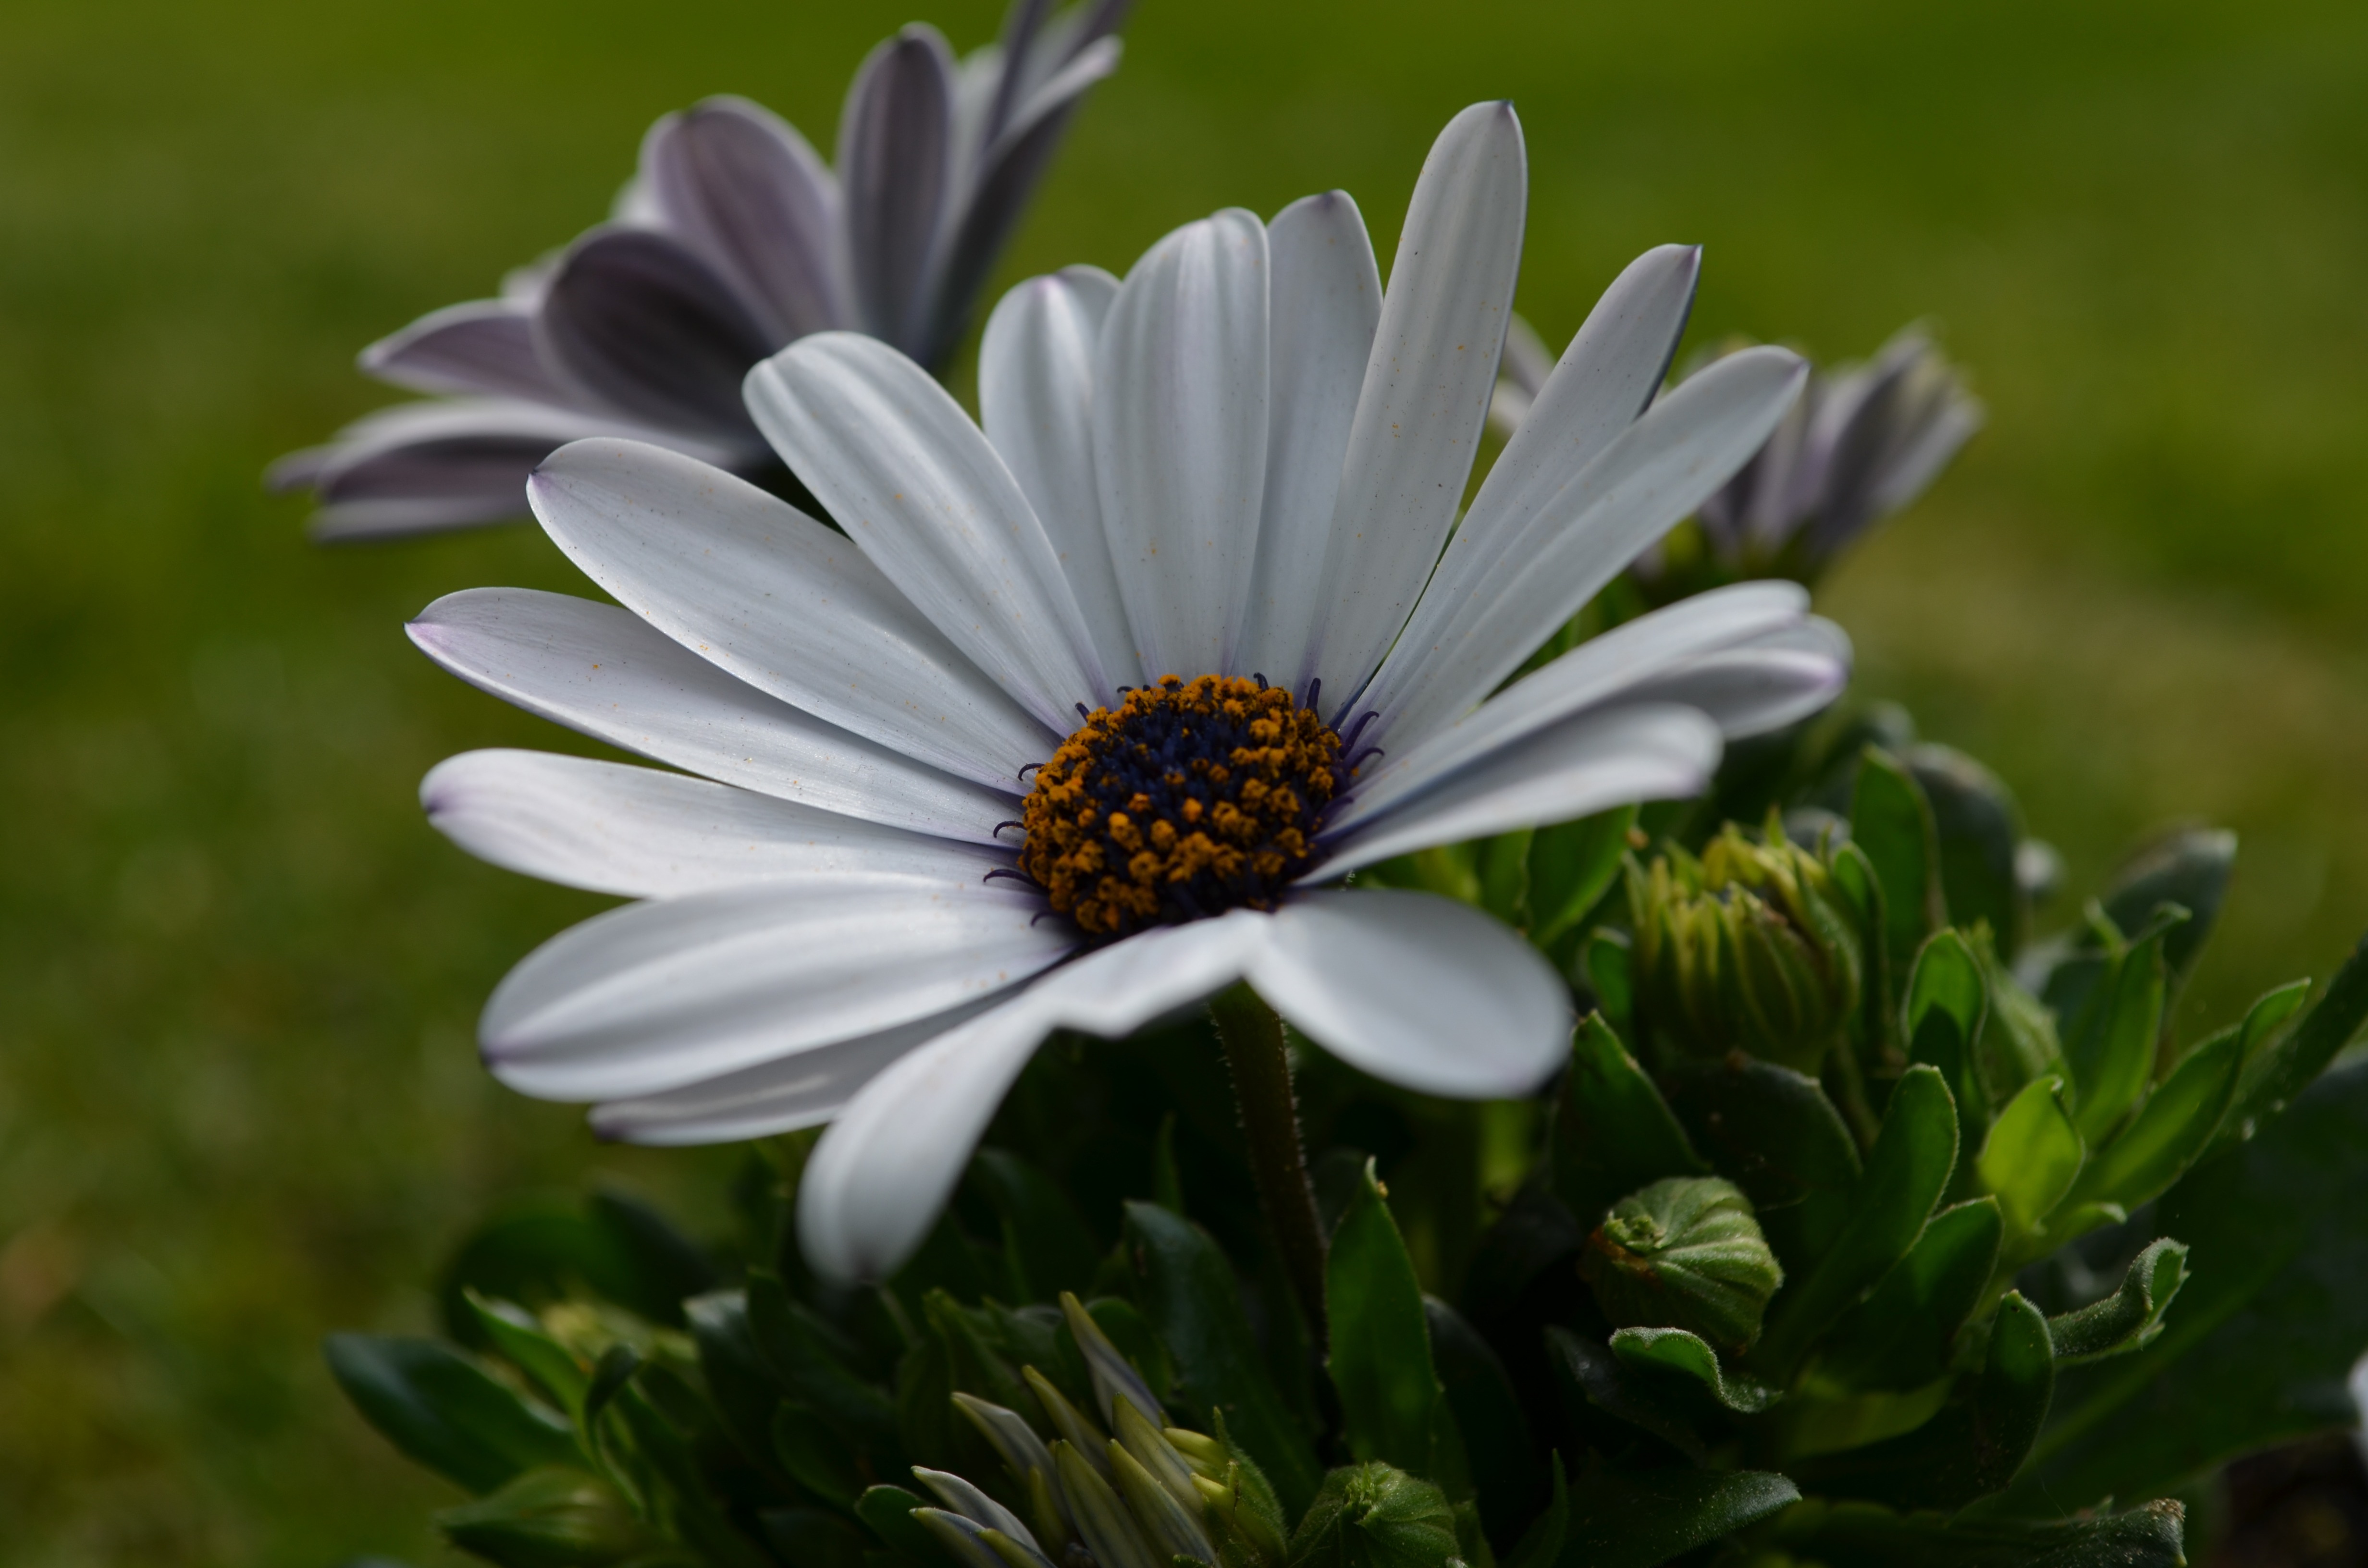
nature, grass, blossom, plant, meadow, flower, petal, bloom, daisy, green, botany, flora, wildflower, close up, gerbera, macro photography, flowering plant, daisy family, oxeye daisy, land plant, marguerite daisy